Institute of Russian Realist Art

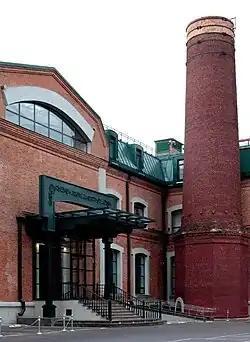

The Institute of Russian Realist Art (IRRA) is a private institution which brings back the public and social traditions of Russian artistic patronage. The IRRA museum and exhibition centre was opened on December 1, 2011 in one of the old buildings of the former cotton-printing factory built in the "Zamoskvorechye" district of Moscow at the end of the 19th century.